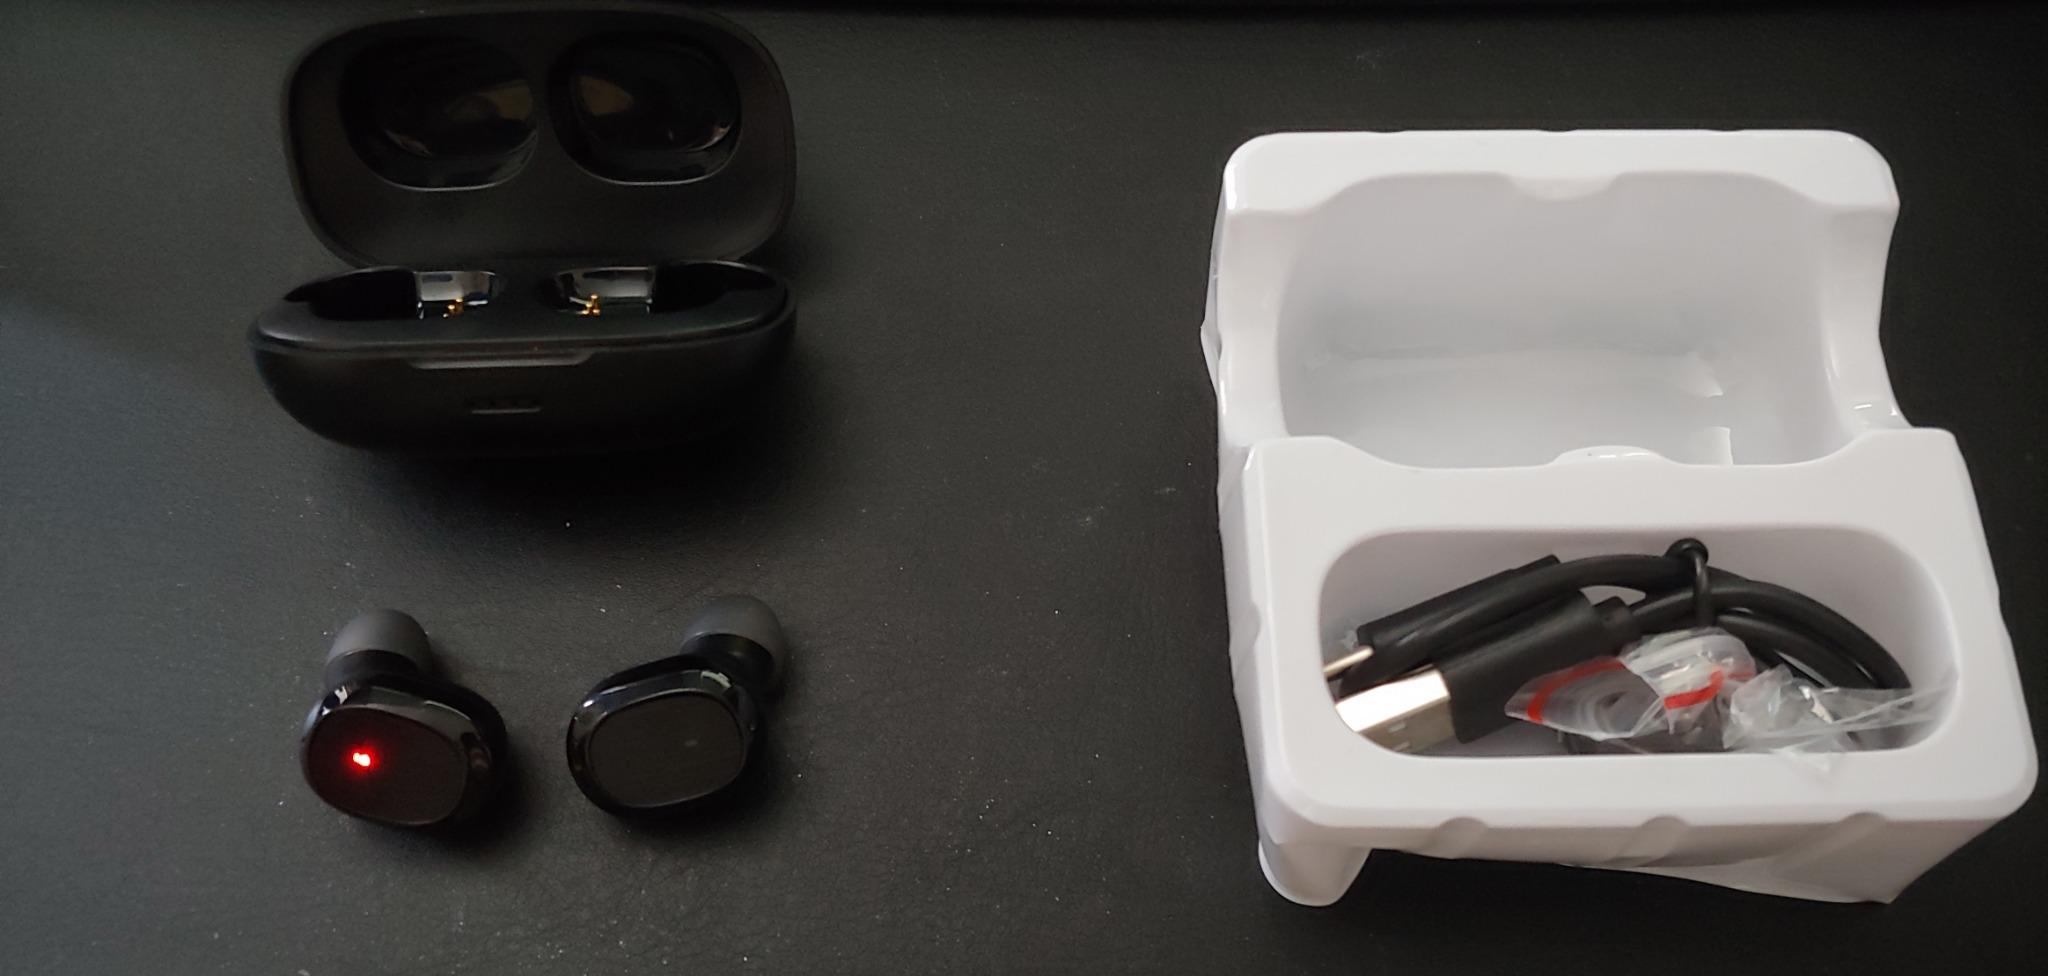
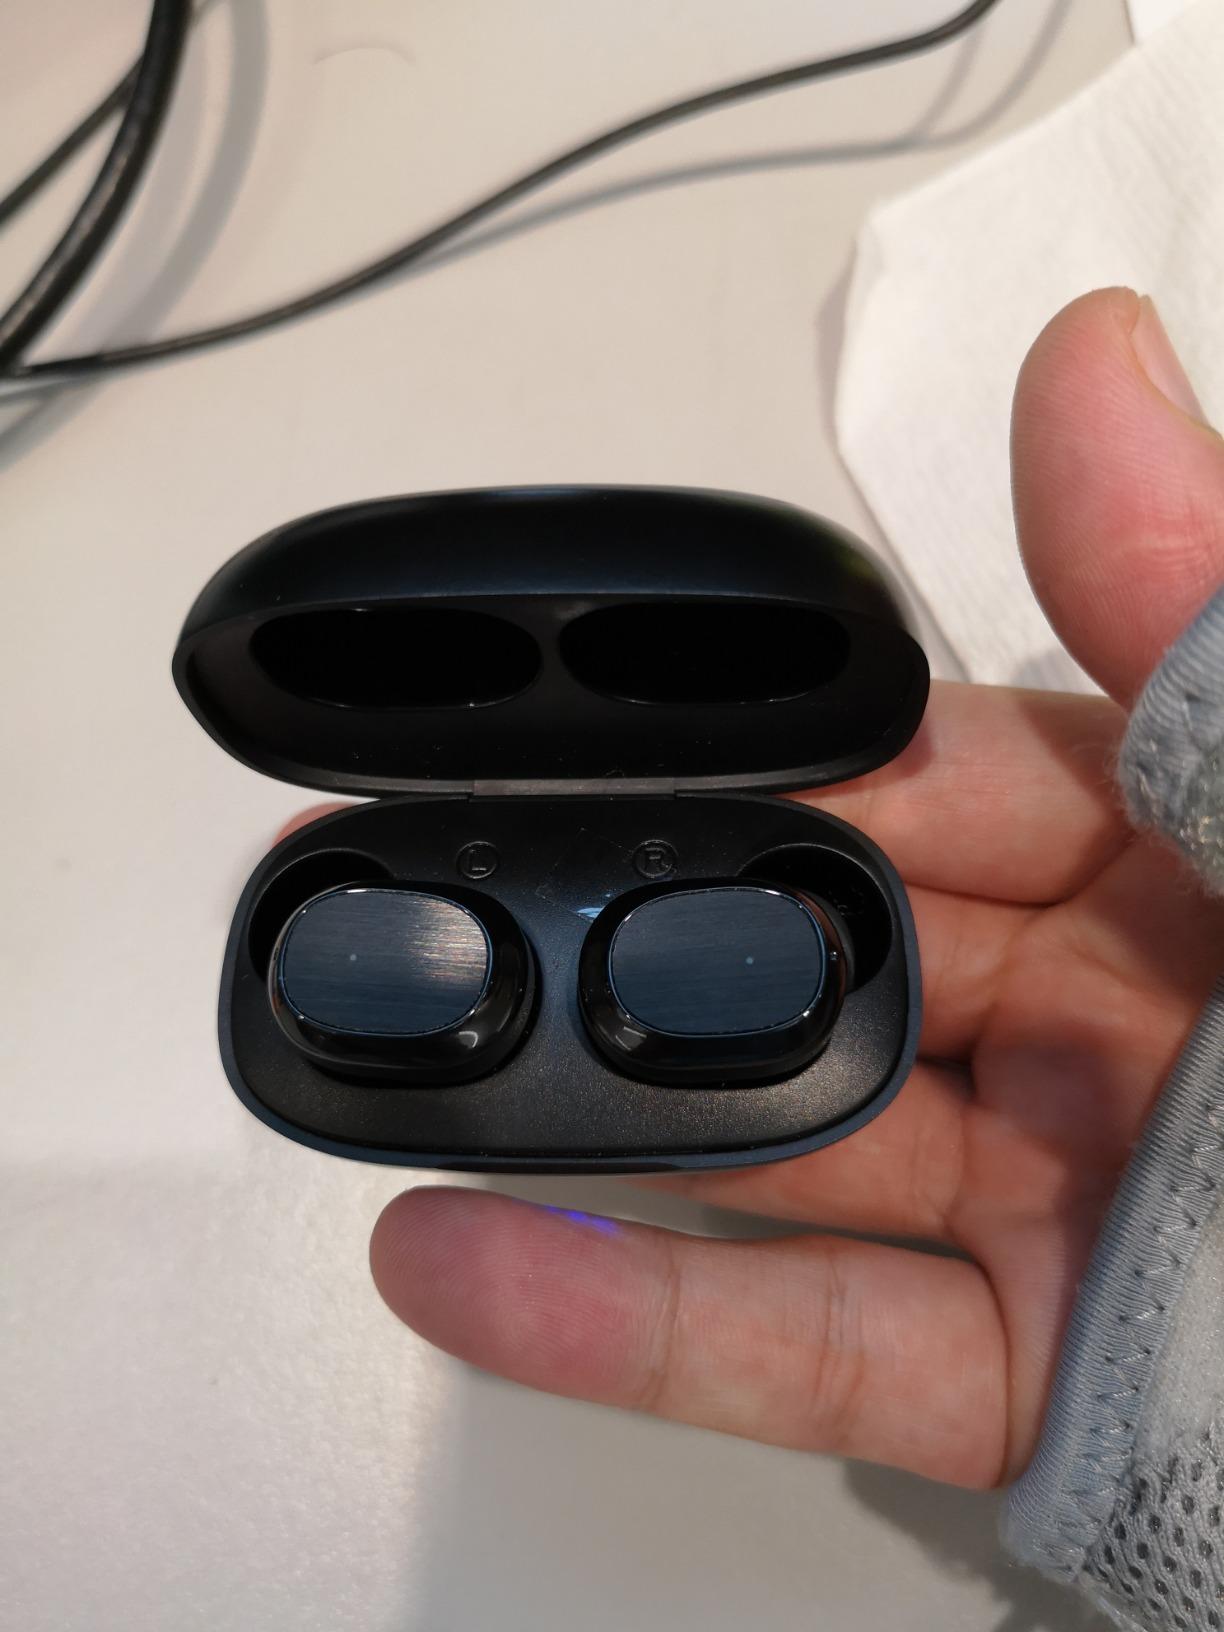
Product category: earbuds
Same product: yes